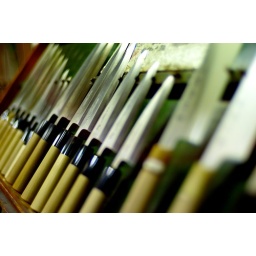
Tsukiji fish market is the biggest wholesale fish and seafood market in the world - located in Tsukiji in central TokyoLeica M8Leica Summarit 50/2.5 -